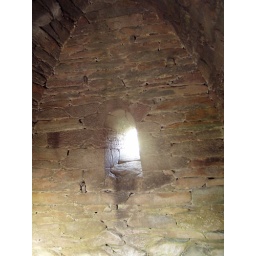
The only window in the 6th-9th century stone corbeled church on Dingle Peninsula, Ireland